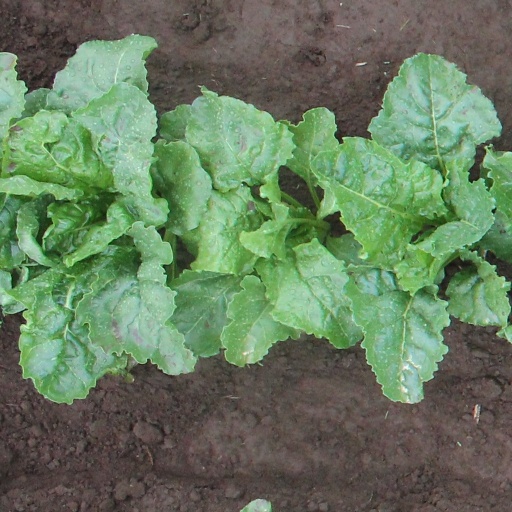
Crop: sugar beet